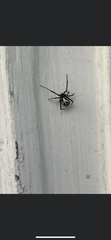
Species: Lactrodectus_hesperus